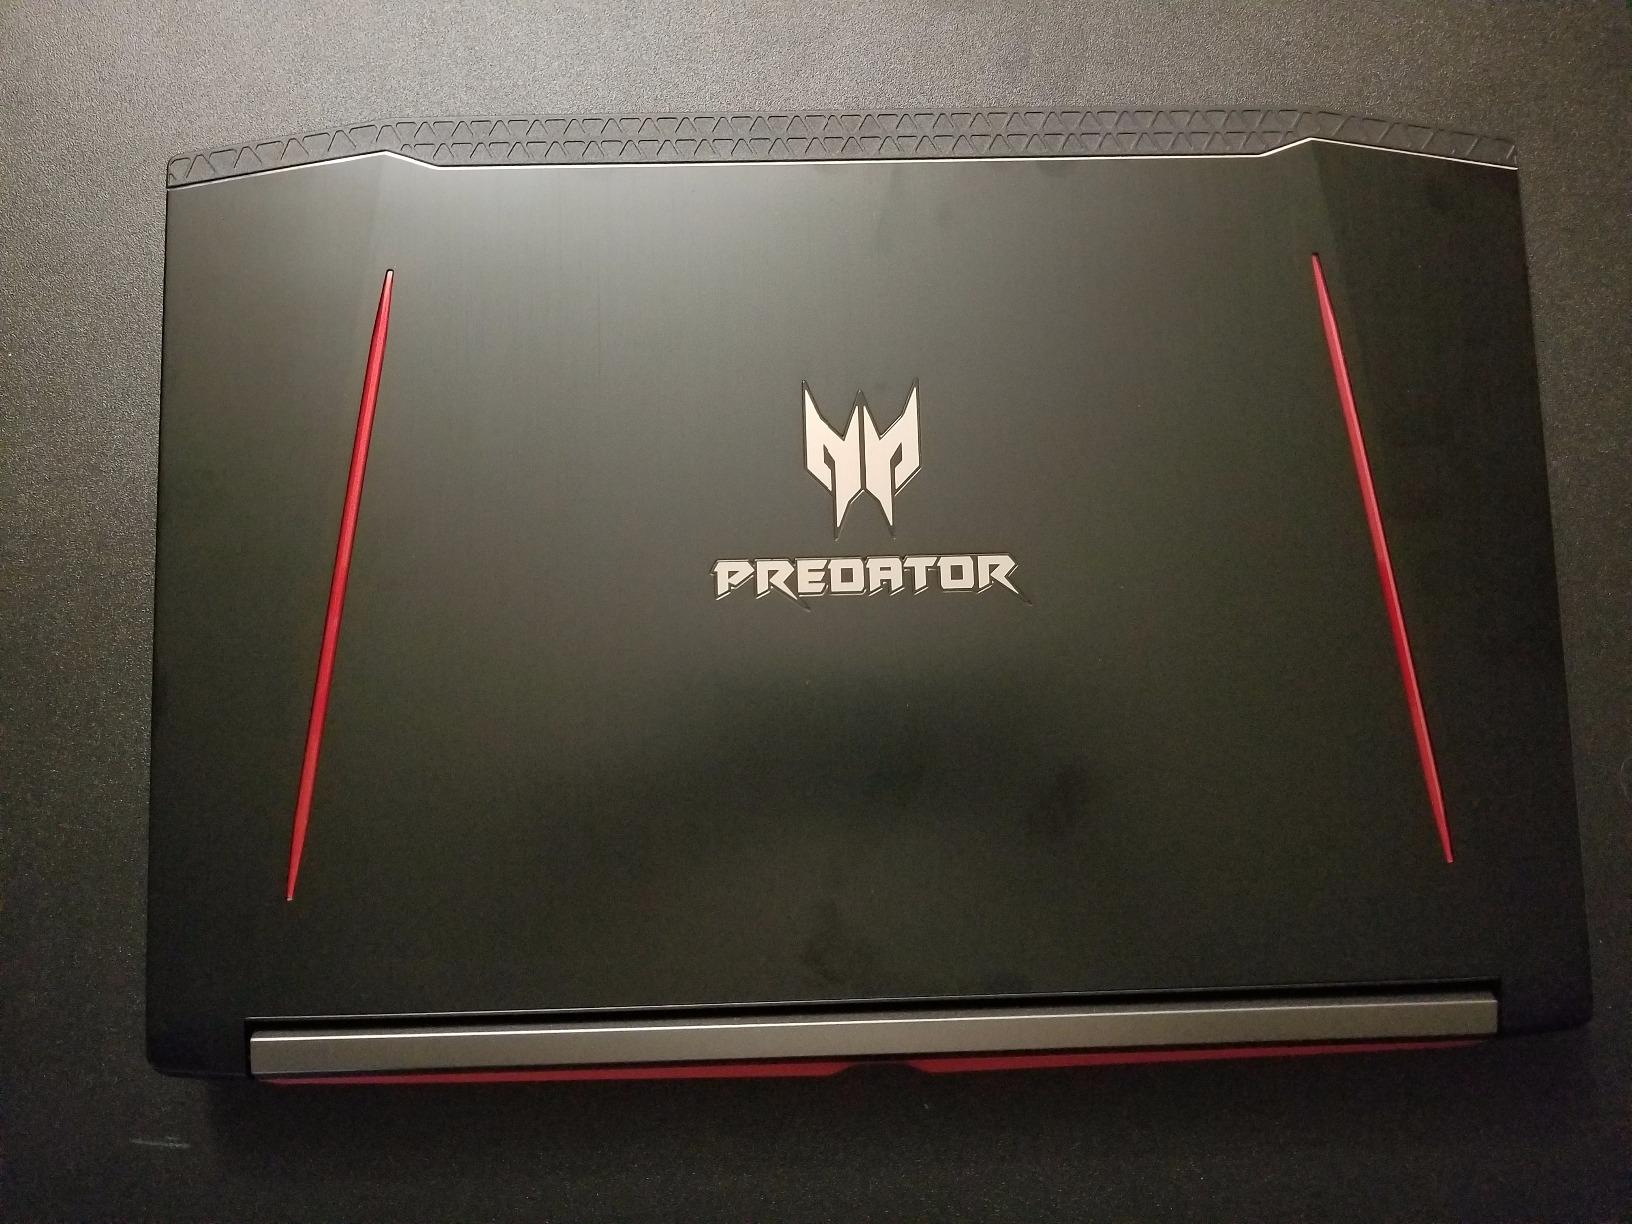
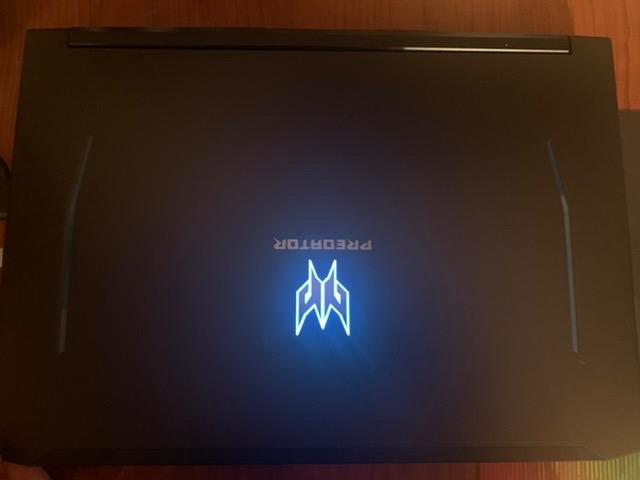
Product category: laptop
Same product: no